Ein Herz und eine Seele

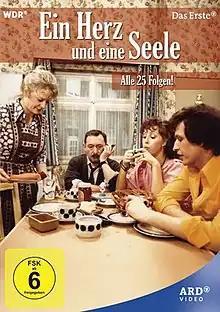

Ein Herz und eine Seele (literally "One Heart and One Soul" i.e. "hand in glove") is a German television sitcom based on the British sitcom "Till Death Us Do Part" by Johnny Speight. The show premiered on 15 January 1973 and lasted for 25 episodes (22 original stories and 3 remakes), airing its last on 22 November 1976, the last four episodes featuring a revamped cast. "Ein Herz und eine Seele" was written by Wolfgang Menge.